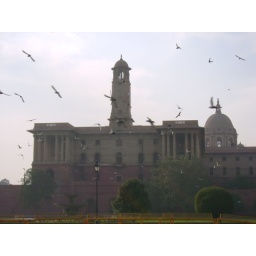
i was lucky to get out of the car in time to take the birds in flight